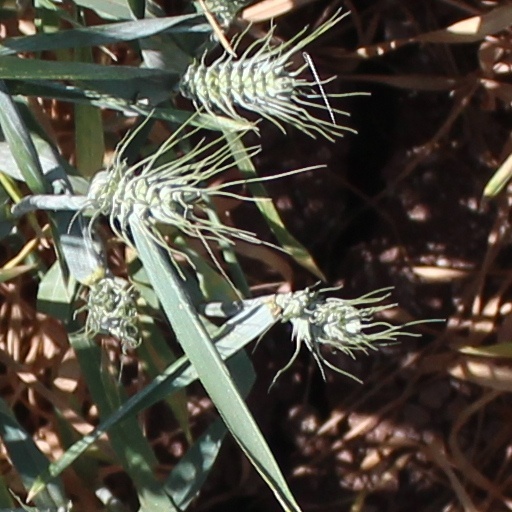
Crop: wheat